Giovita Garavaglia

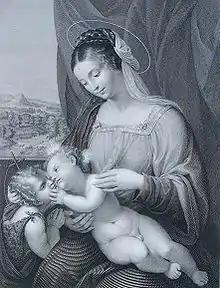
Madonna and Child with St.John

Giovita Garavaglia (18 March 1790 in Pavia, Region of Lombardy – 27 April 1835 in Florence) was an Italian engraver.